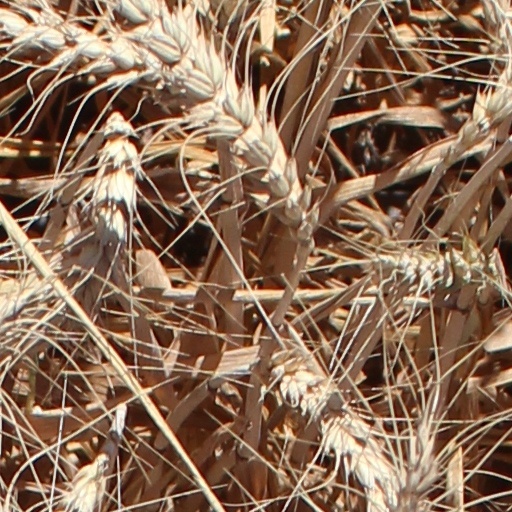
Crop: wheat